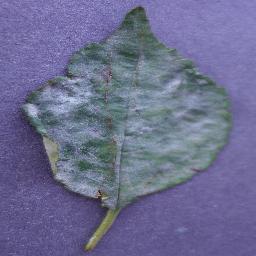
Label: Cherry___Powdery_mildew